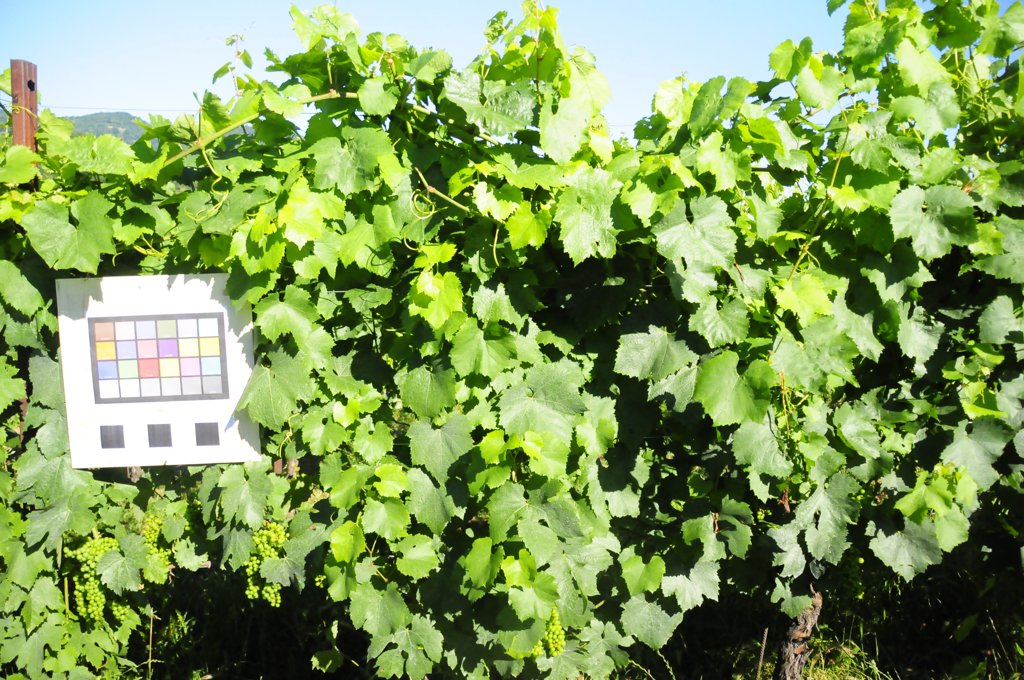
Berries visible: 286
Grape clusters: 12